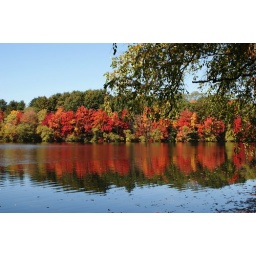
Beautiful Blue sky and the colors of fall and the reflection off the water in Haverhill, MA